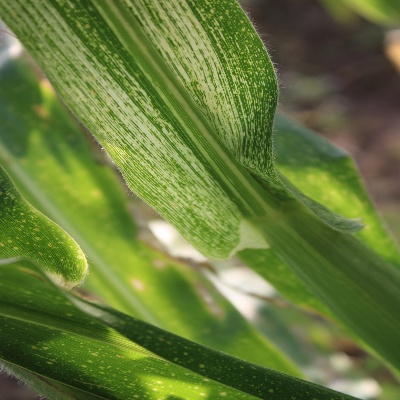
Crop: Maize
Condition: streak virus